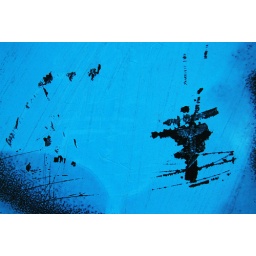
cloud brought down by silver lining